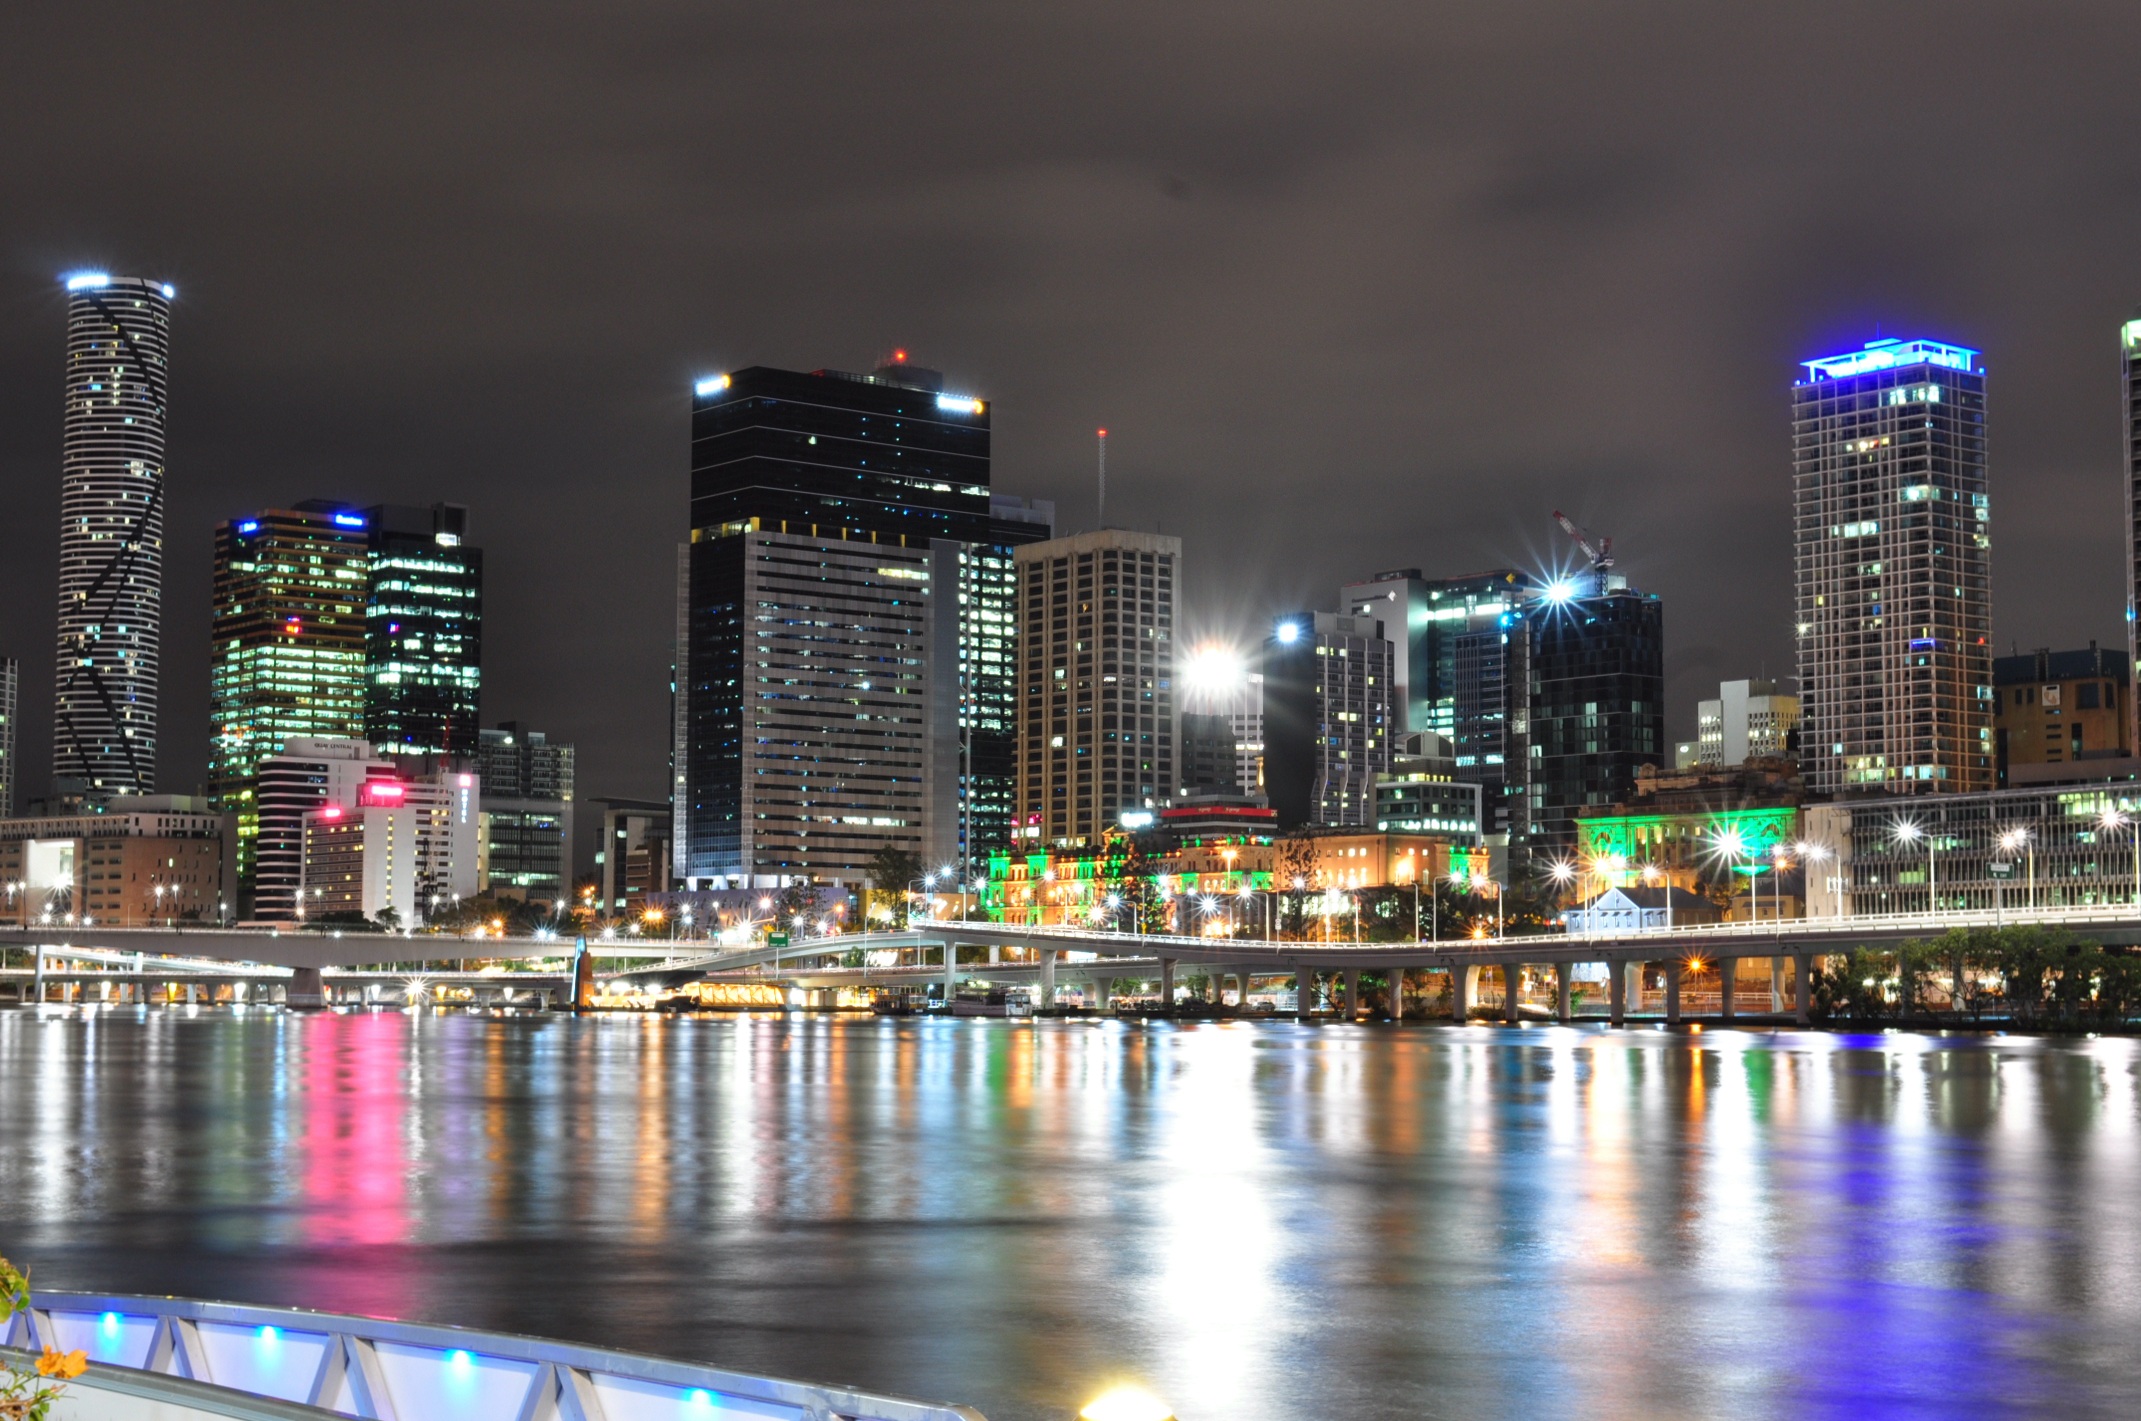
landscape, skyline, night, city, skyscraper, cityscape, downtown, dusk, evening, reflection, holiday, landmark, australia, south, lights, queensland, southbank, brisbane, metropolis, cultural, parklands, urban area, geographical feature, human settlement, metropolitan area